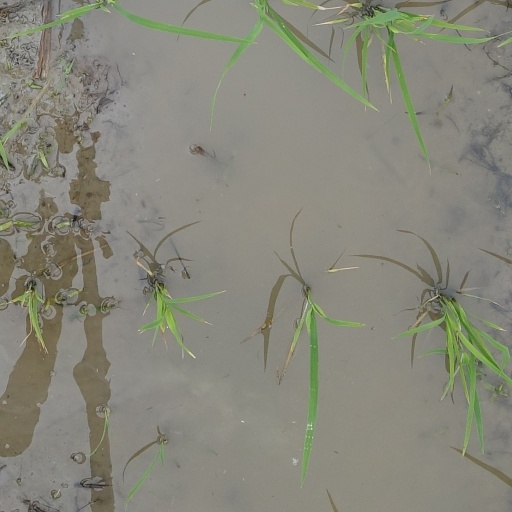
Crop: rice